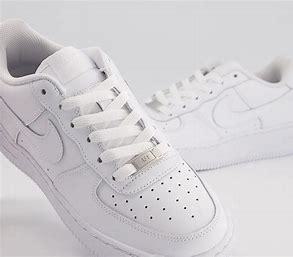
Brand: Nike
Model: 1